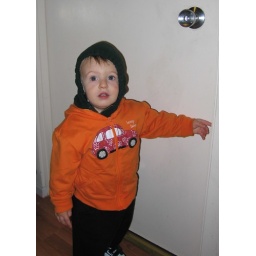
12-4-05, when it is cold enough for a green coat under an orange coat